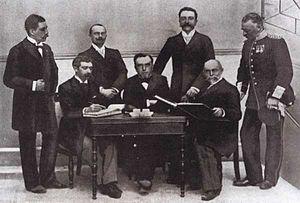
Membres du Comité olympique de 1896, Coubertin, Willibald Gebhardt de Berlin debout, Guth-Jarkovsky de Bohème, Kemény de Hongrie, Victor Balck de Suède, Dimitrios Vikelas au centre, A. Boutovsky de Russie.